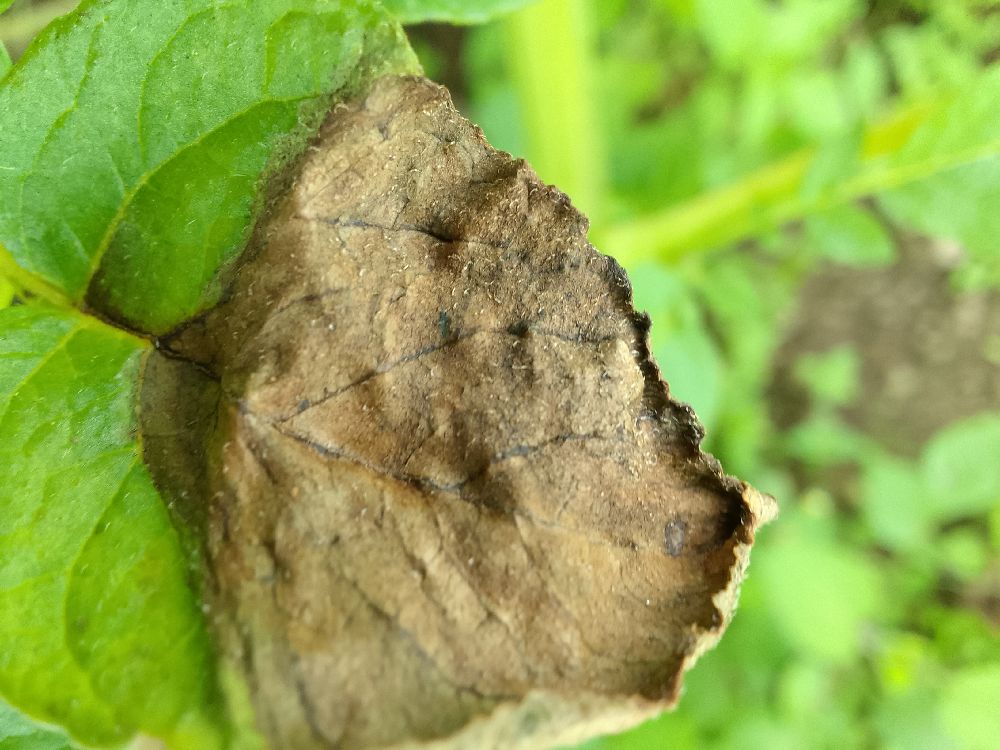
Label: Late blight